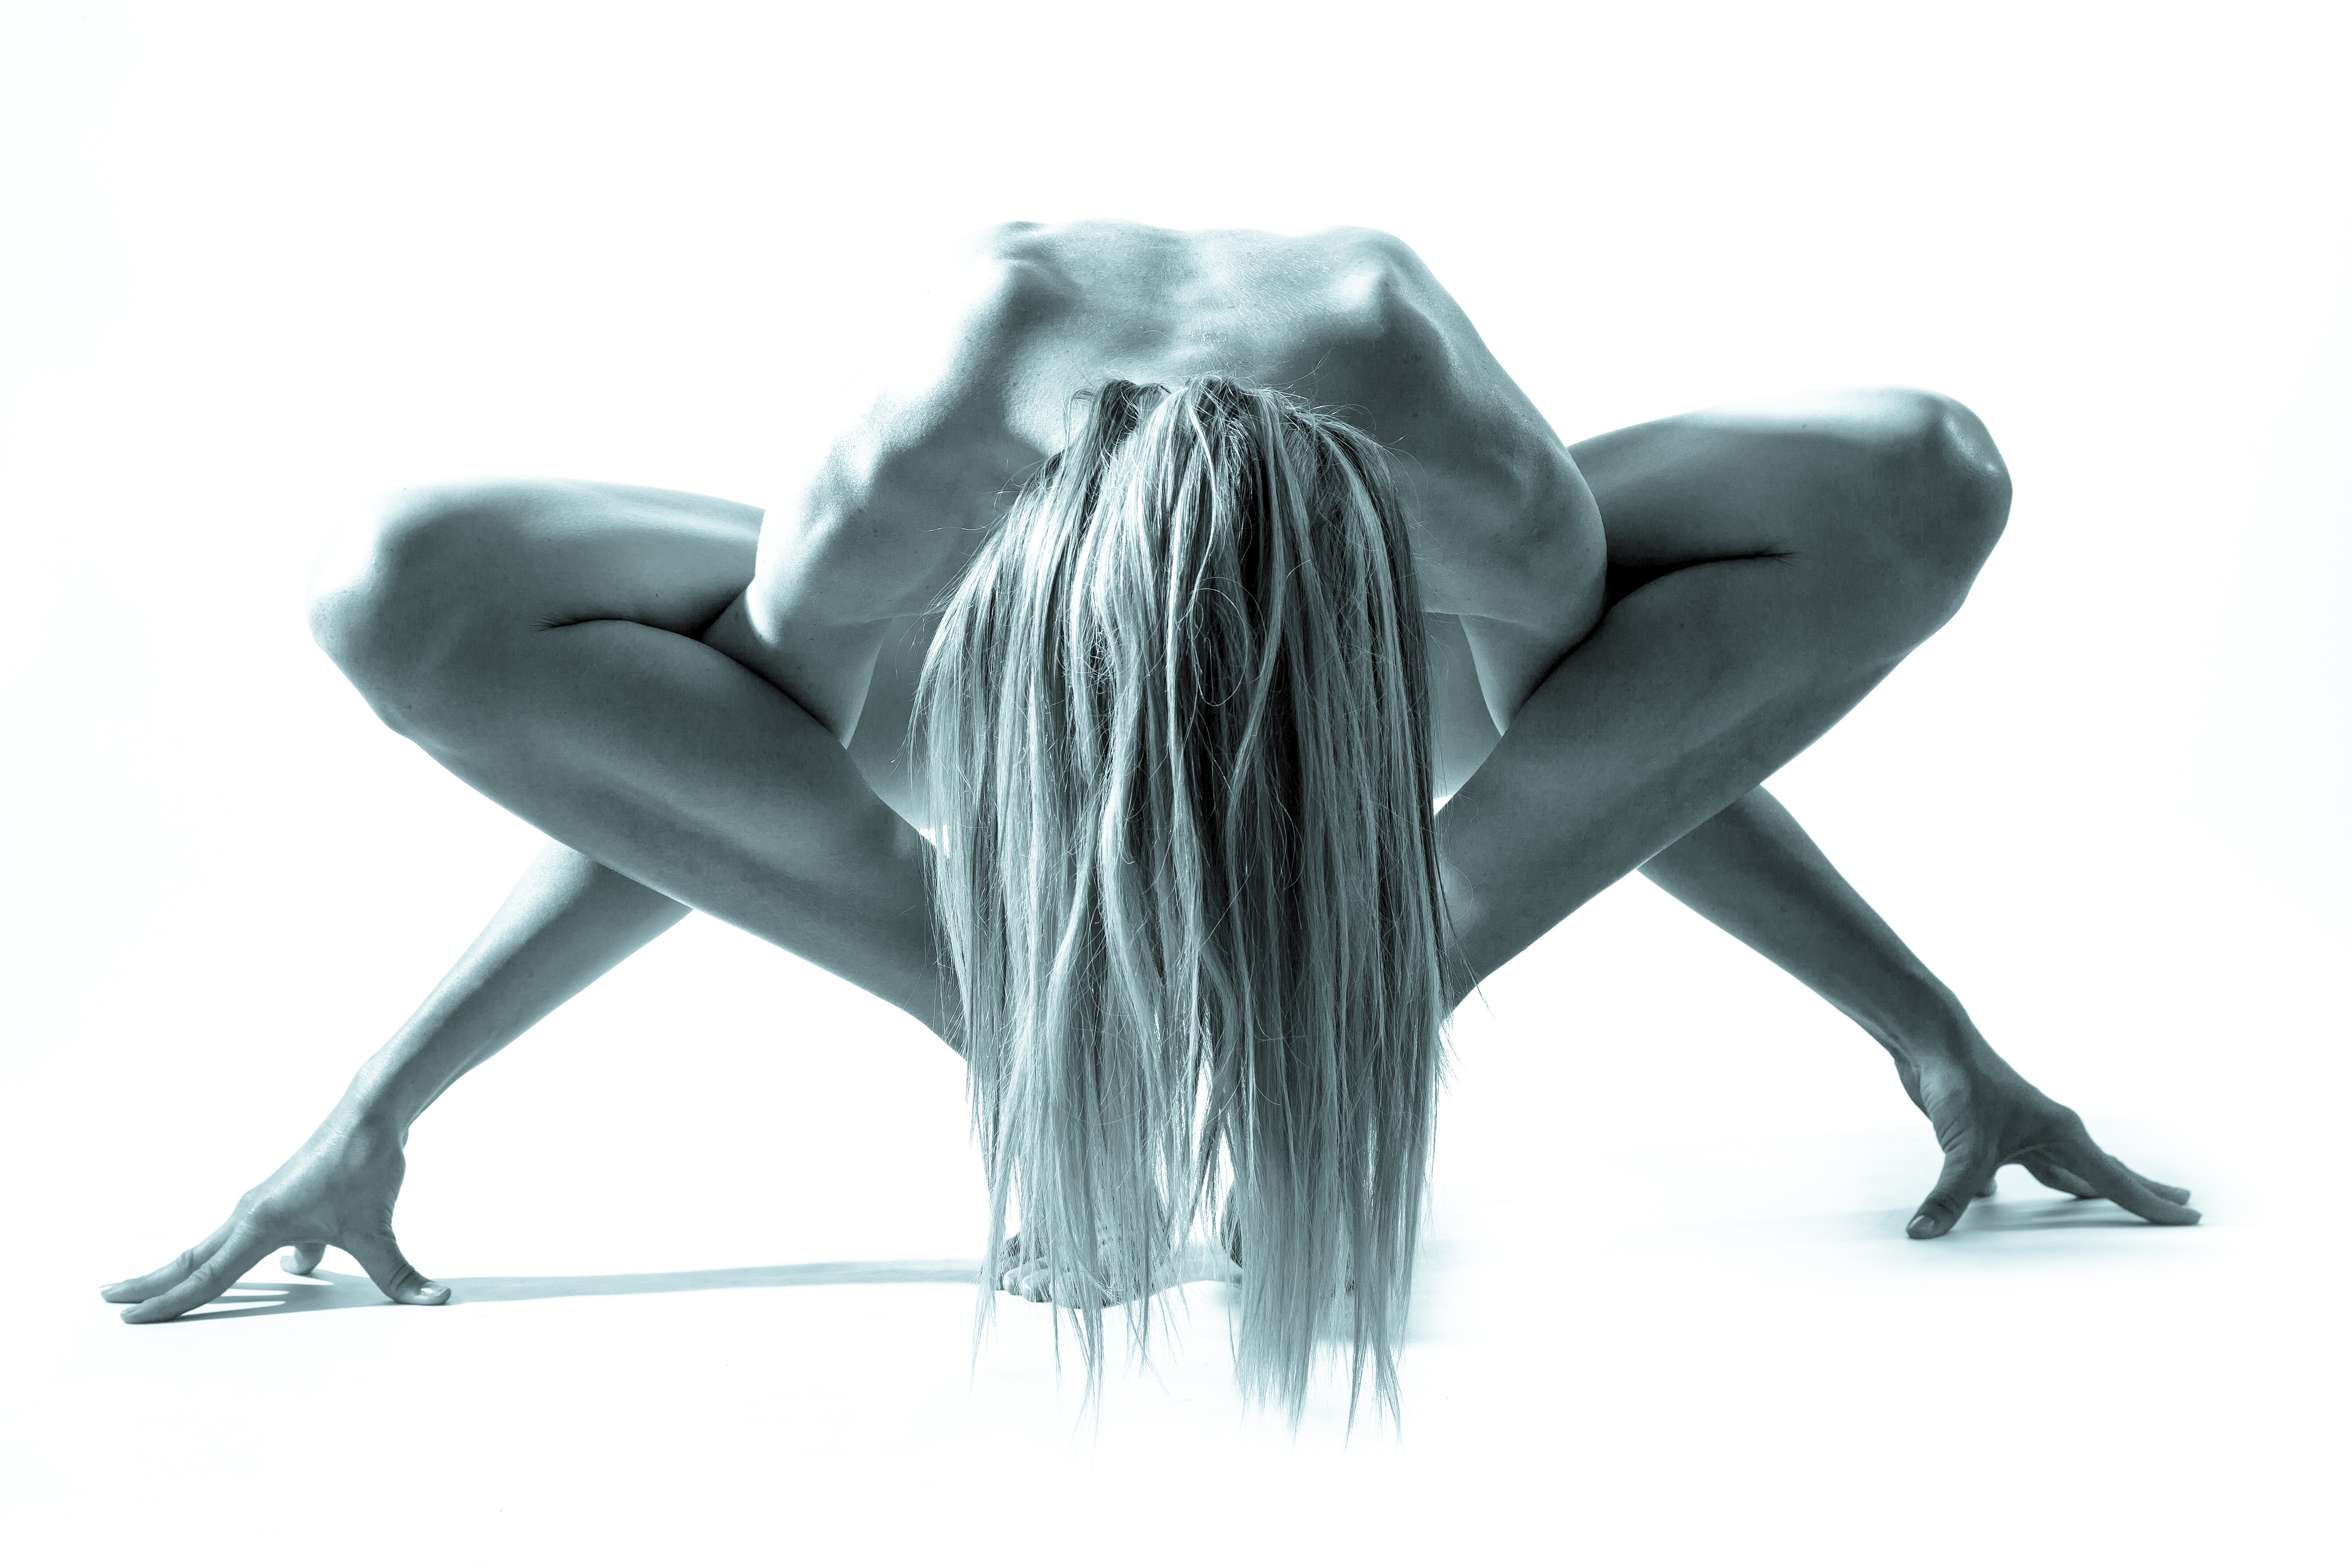
mobile, abstract, black and white, girl, woman, female, leg, sitting, arm, fitness, hairstyle, human body, sculpture, sporty, legs, stretch, stretching, yoga, pose, naked, body, elegance, poor, act, erotic, range of motion, sense, monochrome photography, body construction, human positions, art model, figure drawing